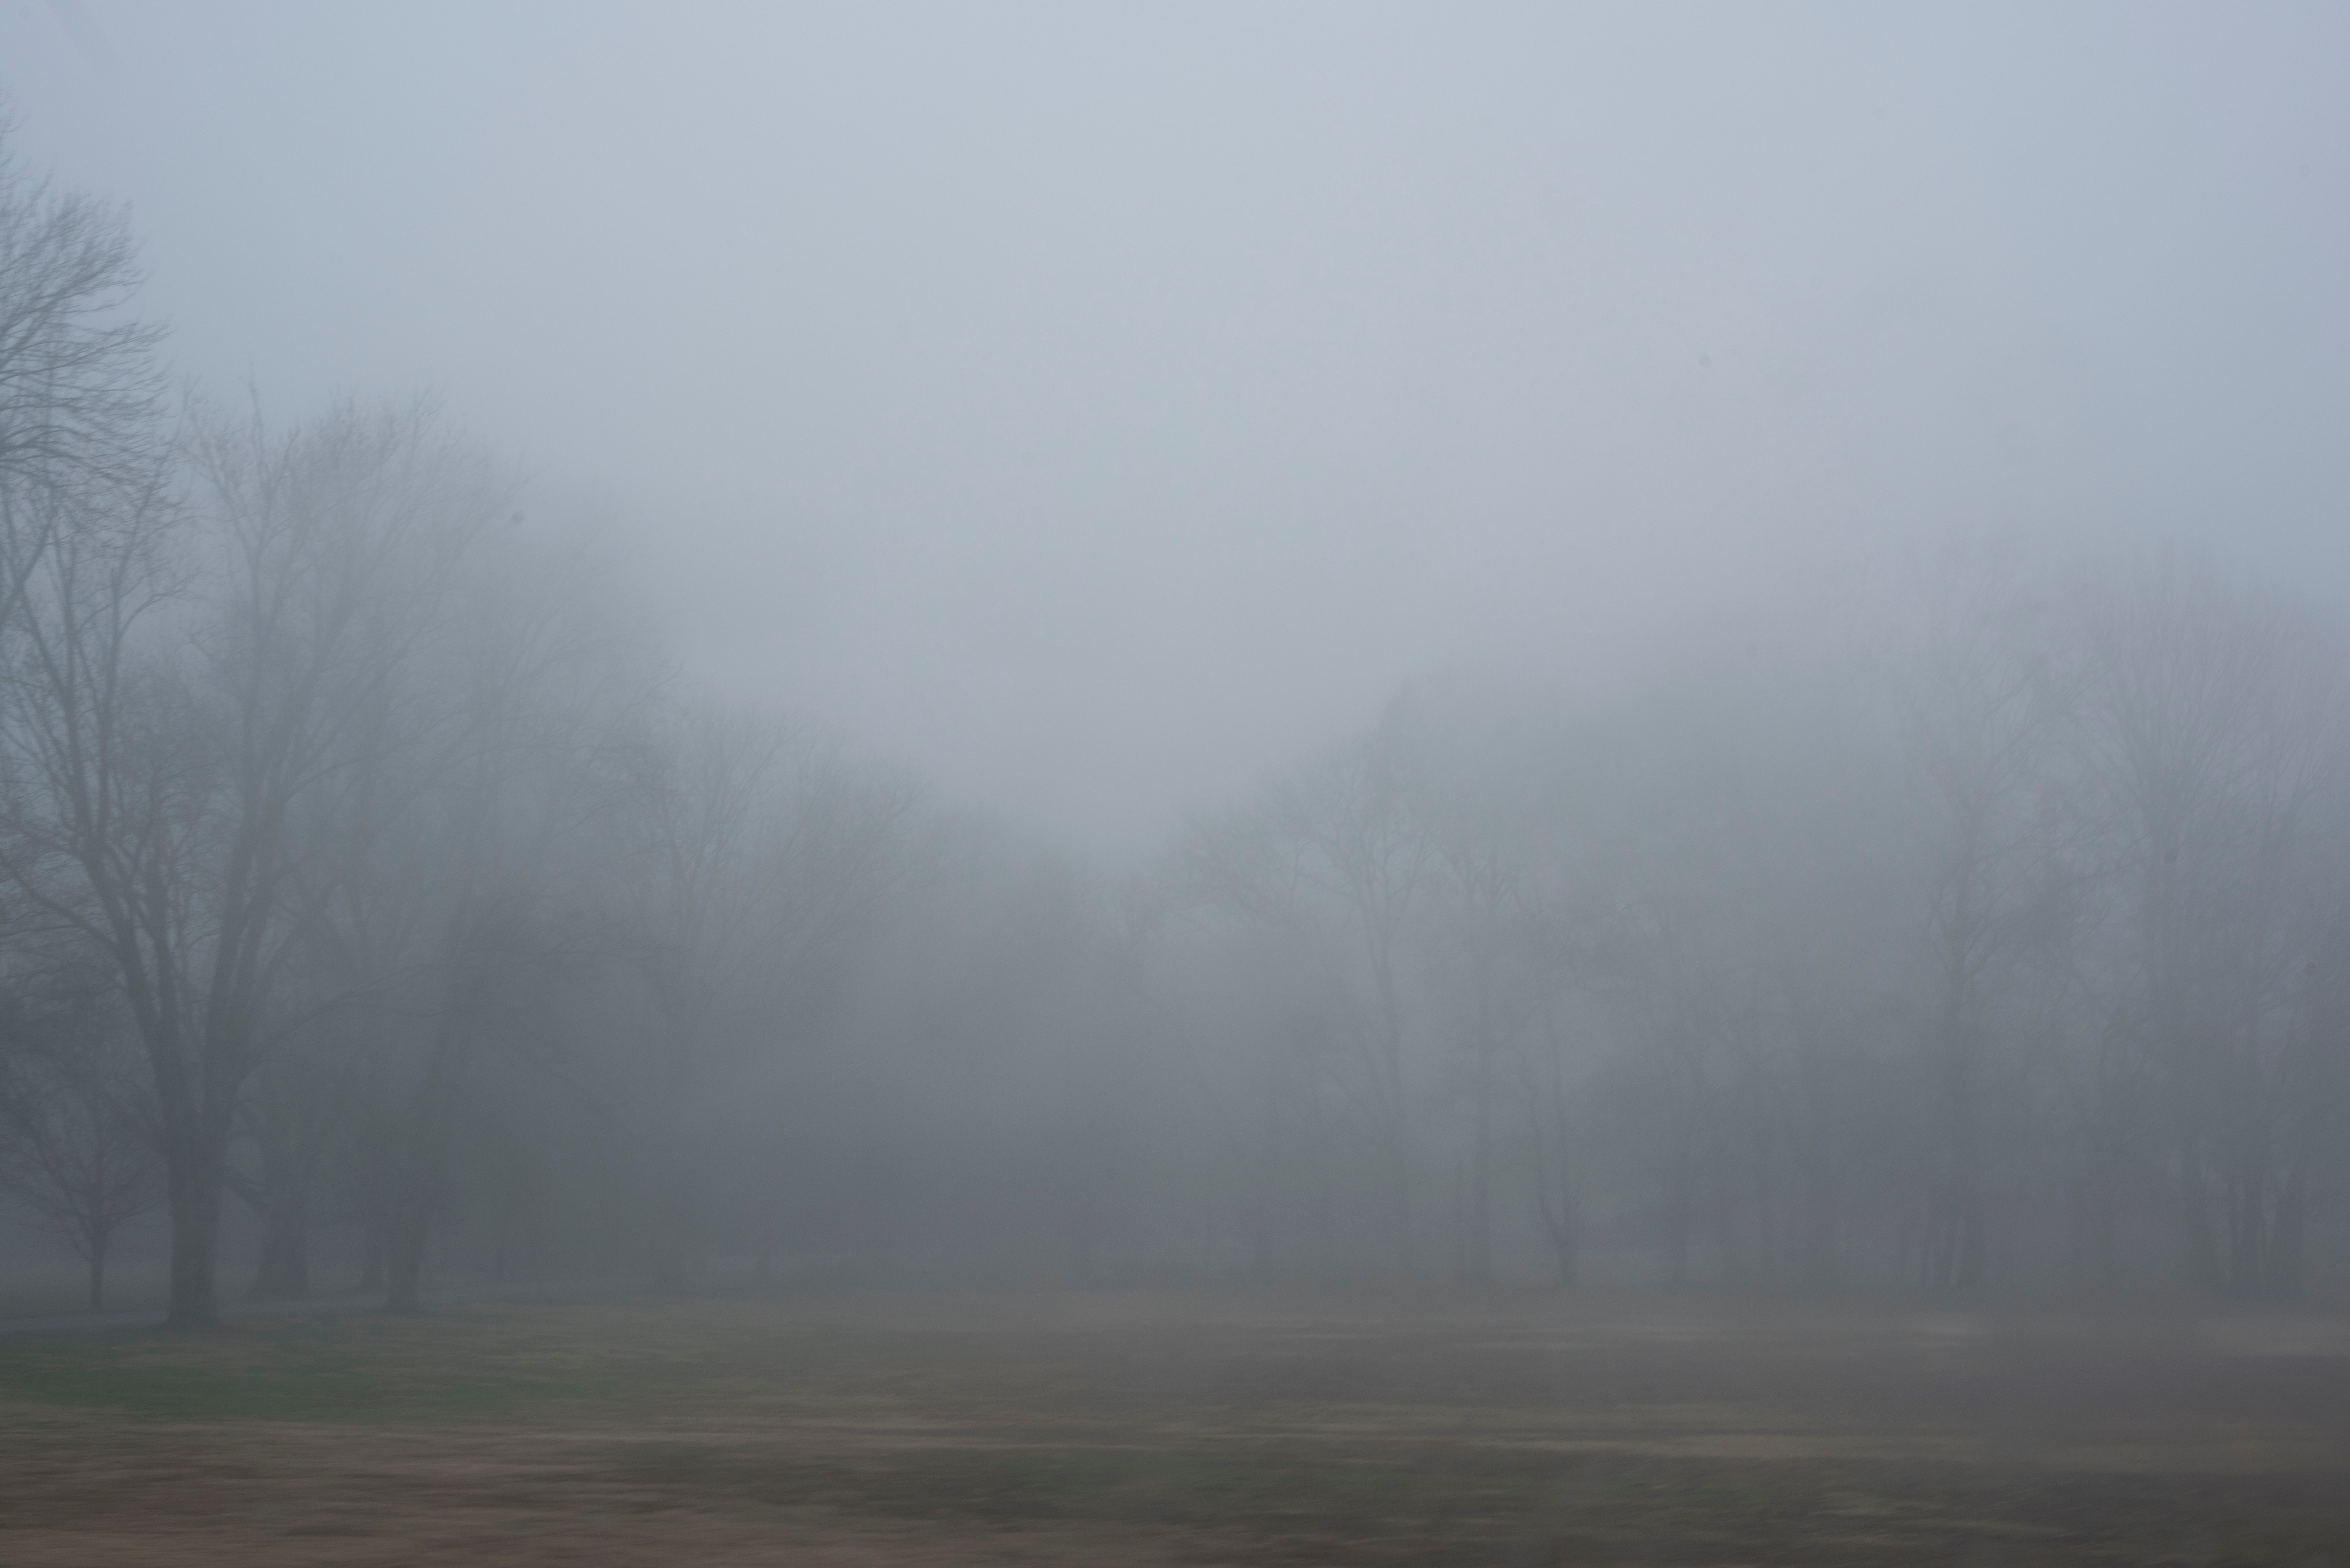
tree, forest, snow, fog, mist, field, morning, atmosphere, weather, haze, freezing, drizzle, atmospheric phenomenon